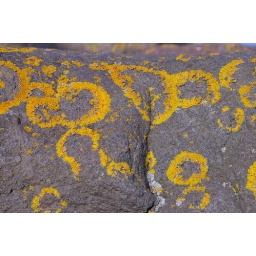
Lichen growing on a rock on the East Lothian coast in Scotland. The patterns reminded me of runes.